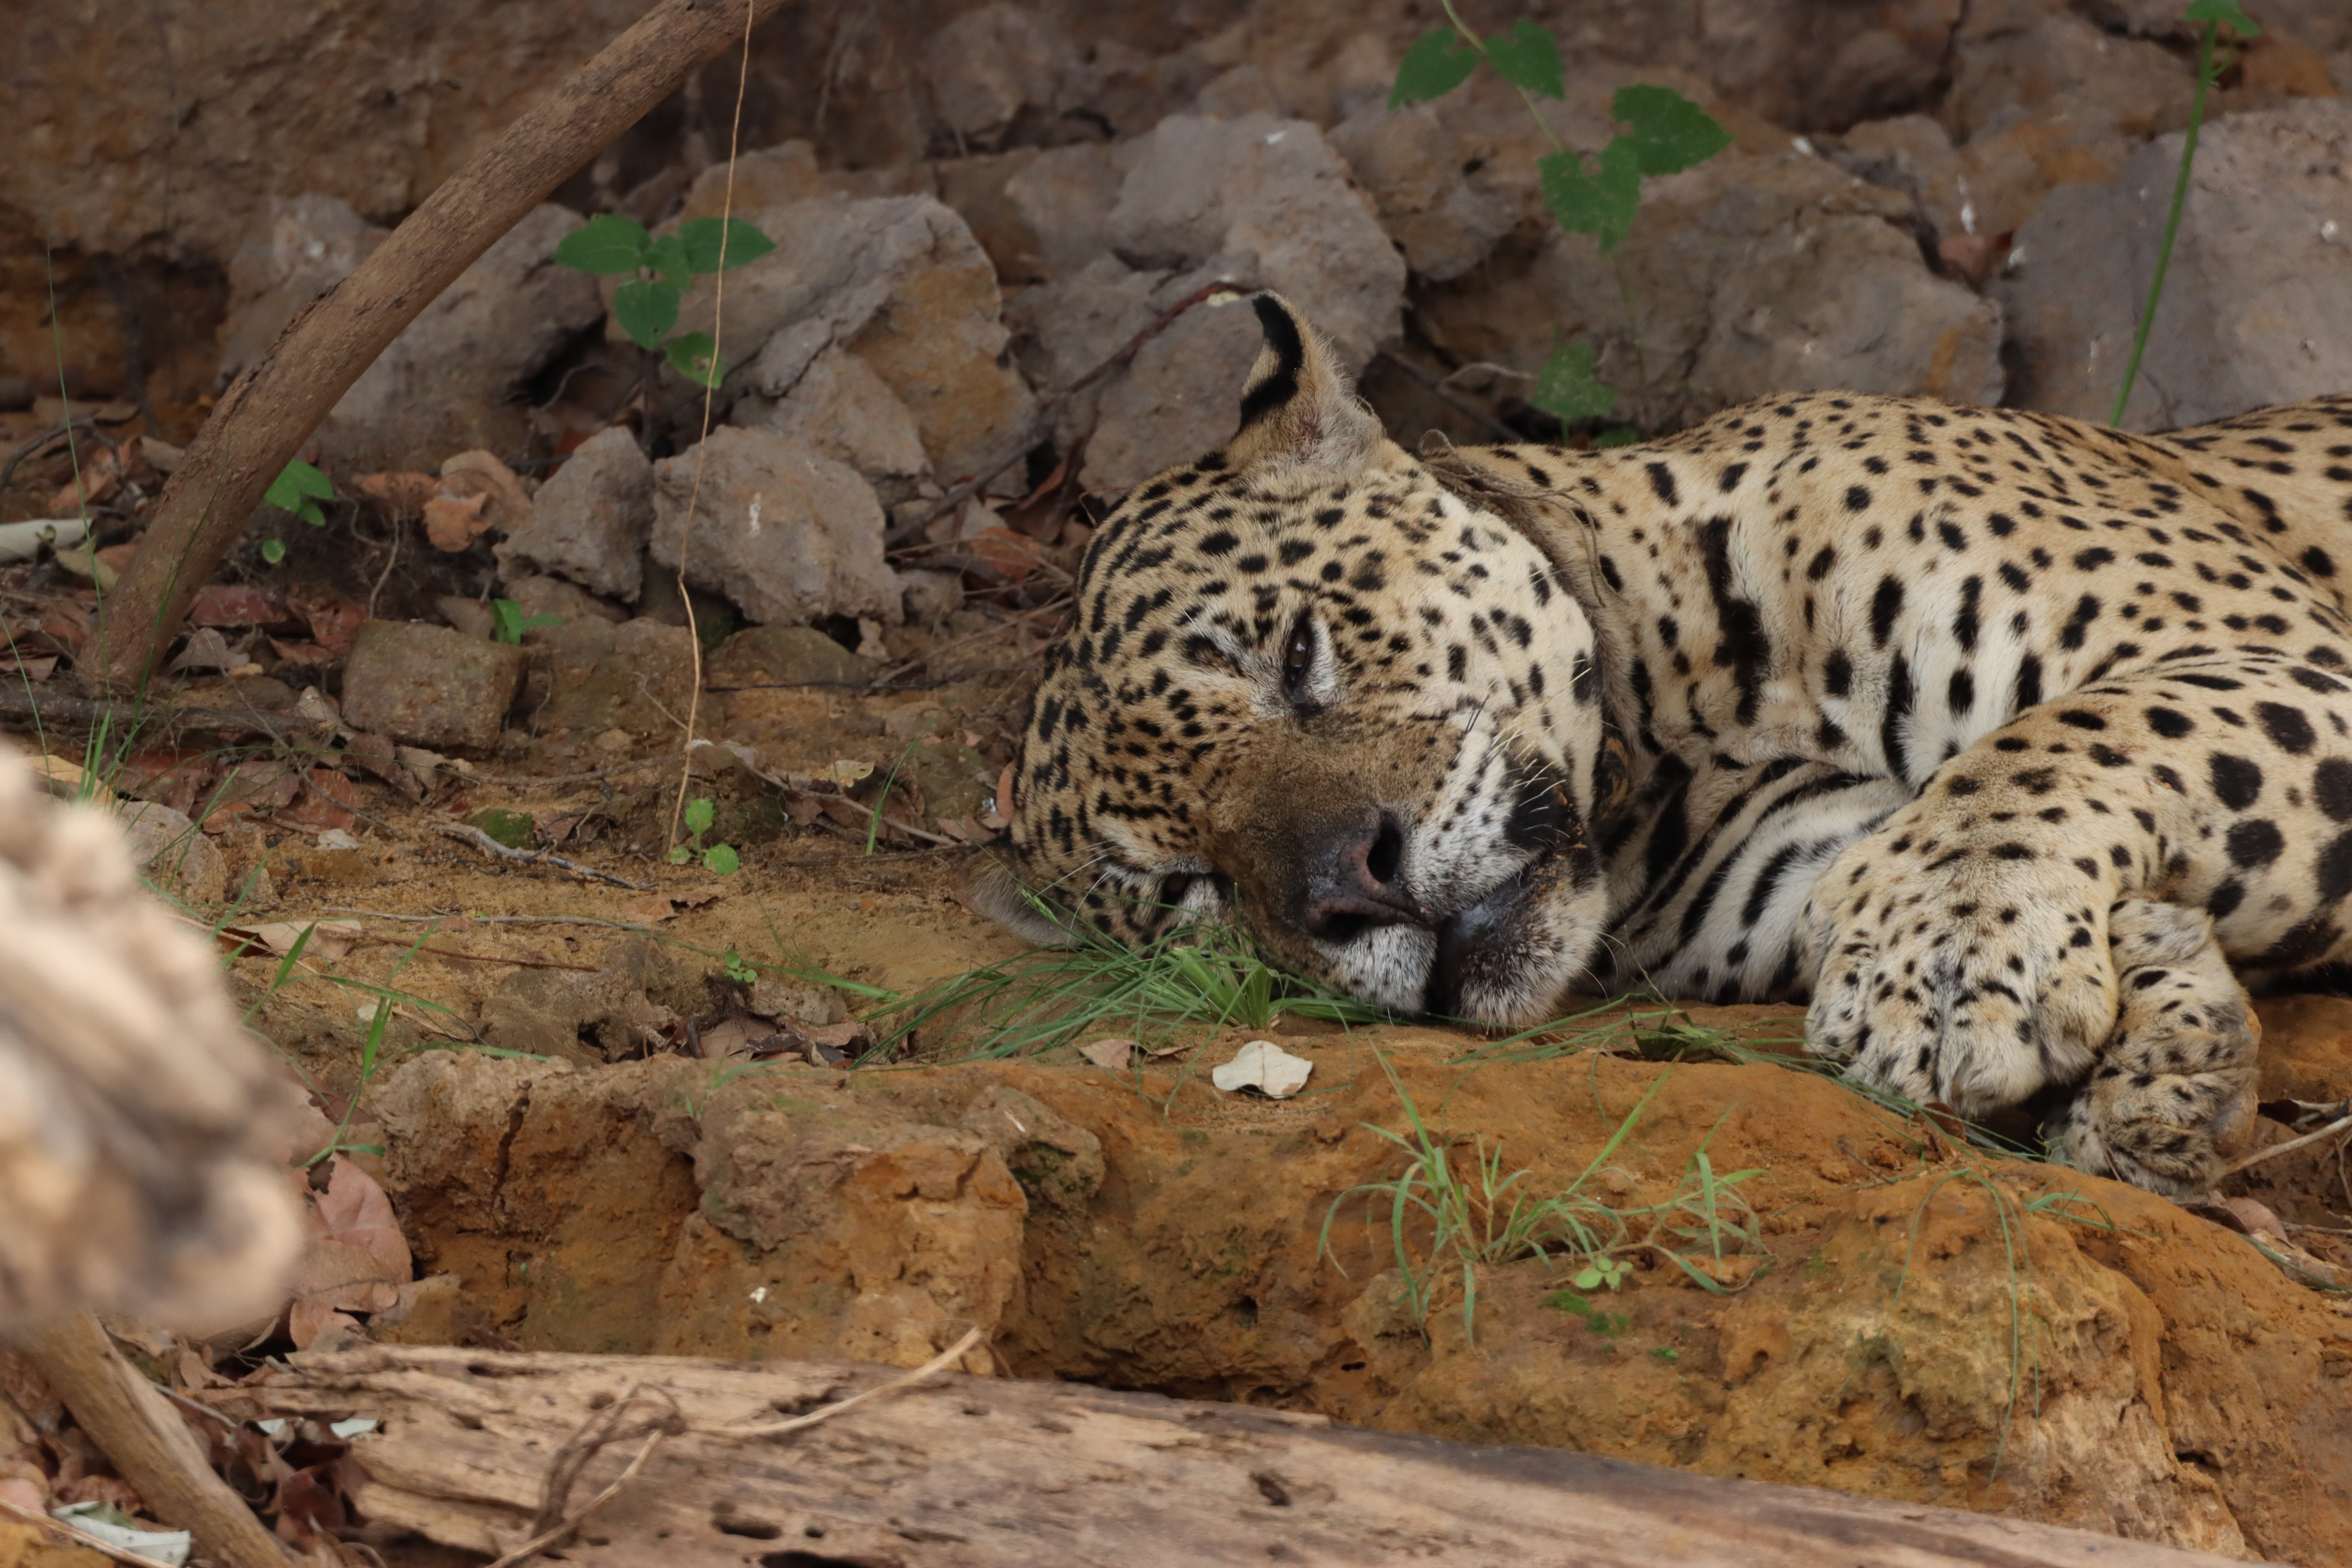
Jaguar: Ousado